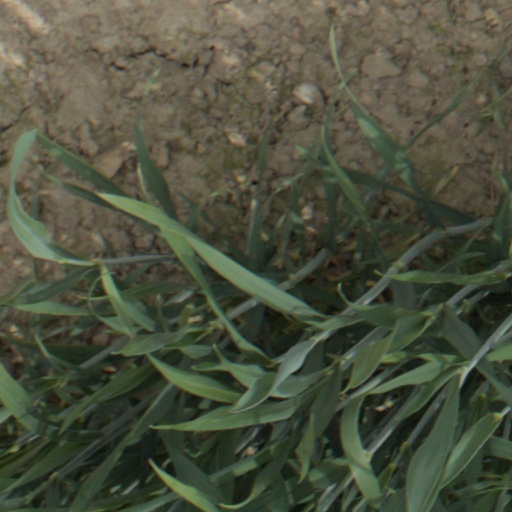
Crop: wheat